Sagheer Hamoud Aziz

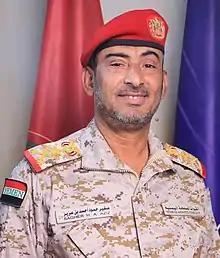

Sagheer Hamoud Ahmed Aziz (born 1967) is a Yemeni military officer and politician who serves as the current chief of staff of the Yemeni Armed Forces. A GPC member in the Yemeni Parliament, Aziz was appointed as Chief of the General Staff of the Yemeni Army and promoted to lieutenant general on 28 February 2020.